Fiat Tipo (Type 160)

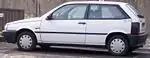
At the 1993 facelift, the 3-door Tipo was introduced

The Tipo was facelifted in 1993, and a three-door version was added, as well as minor exterior changes (the two evolutions of the car can be differentiated by their slightly different radiator grilles and headlamps) and improved specifications; safety features like stiffer bodyshells, driver's airbag, and side impact bars were added to the range. This included the new S, SX, and SLX trim levels, as well as a new eight valve 2.0 GT model.